Ibanez S

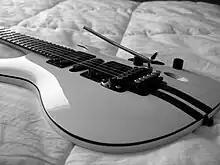
Ibanez S570B

The S series is the original Saber shape, with carved back and top. Originally, they were equipped with Edge and Lo-TRS series double locking tremolos, depending on the model. The S series uses a Zero-Resistance (ZR) double locking tremolo system from 2003 until 2014. The ZR tremolo system uses ball-bearings as opposed to knife edges for pivot points and a built-in counter-tension system called the Zero Point System. The Zero Point System can be removed to change the tremolo to full-floating operation.